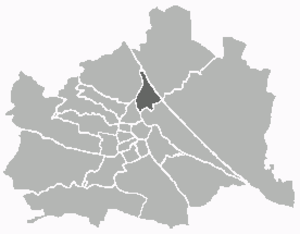
Brigittenau (Wien)
Brigittenau er den 20. af Wiens 23 bydele.